Rudderless

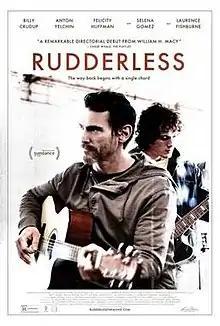
Theatrical release poster

Rudderless is a 2014 American musical drama film which was the directorial debut of William H. Macy, and stars Billy Crudup, Anton Yelchin, Felicity Huffman, Selena Gomez and Laurence Fishburne. The film premiered at the 2014 Sundance Film Festival on January 24, 2014. The film was released in theaters and through video-on-demand beginning October 17, 2014.